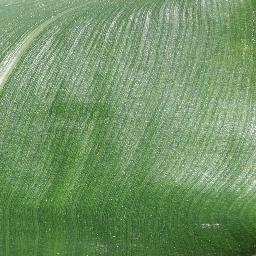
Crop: corn
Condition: (maize)_healthy